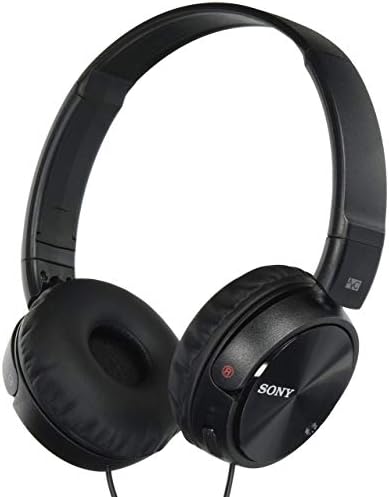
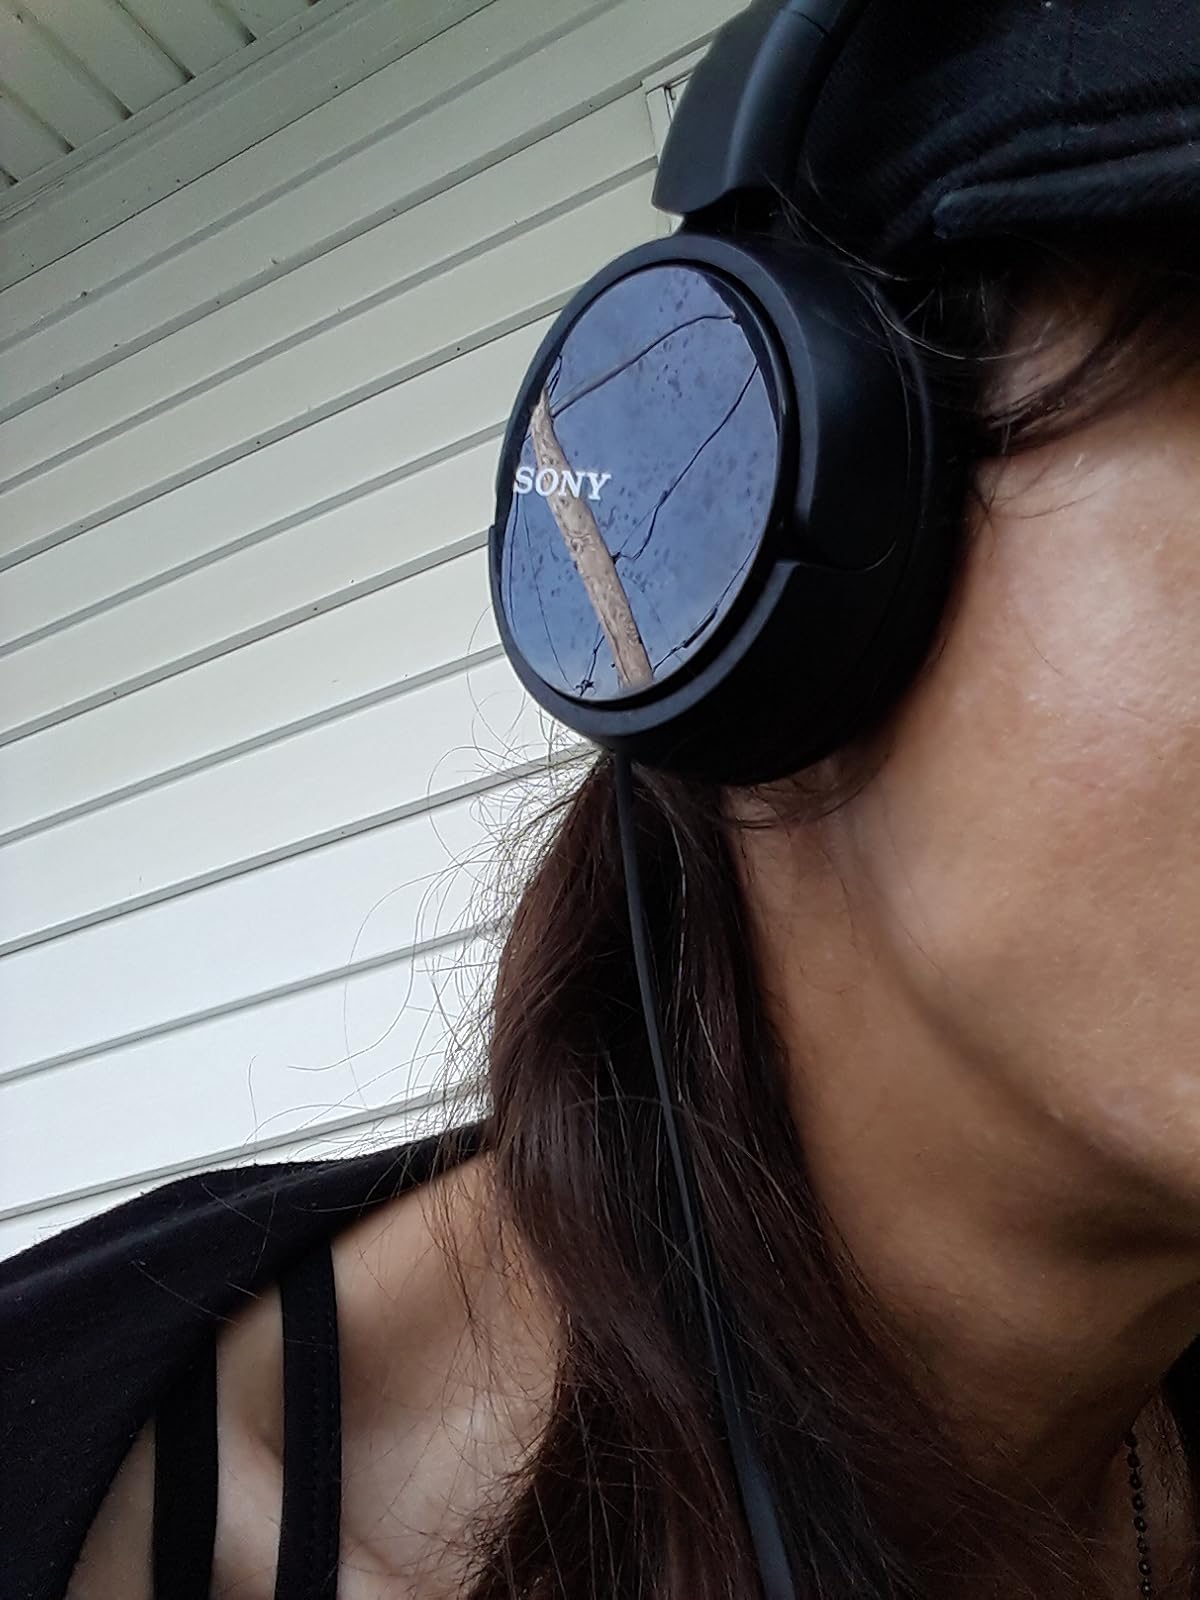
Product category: headphones
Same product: yes